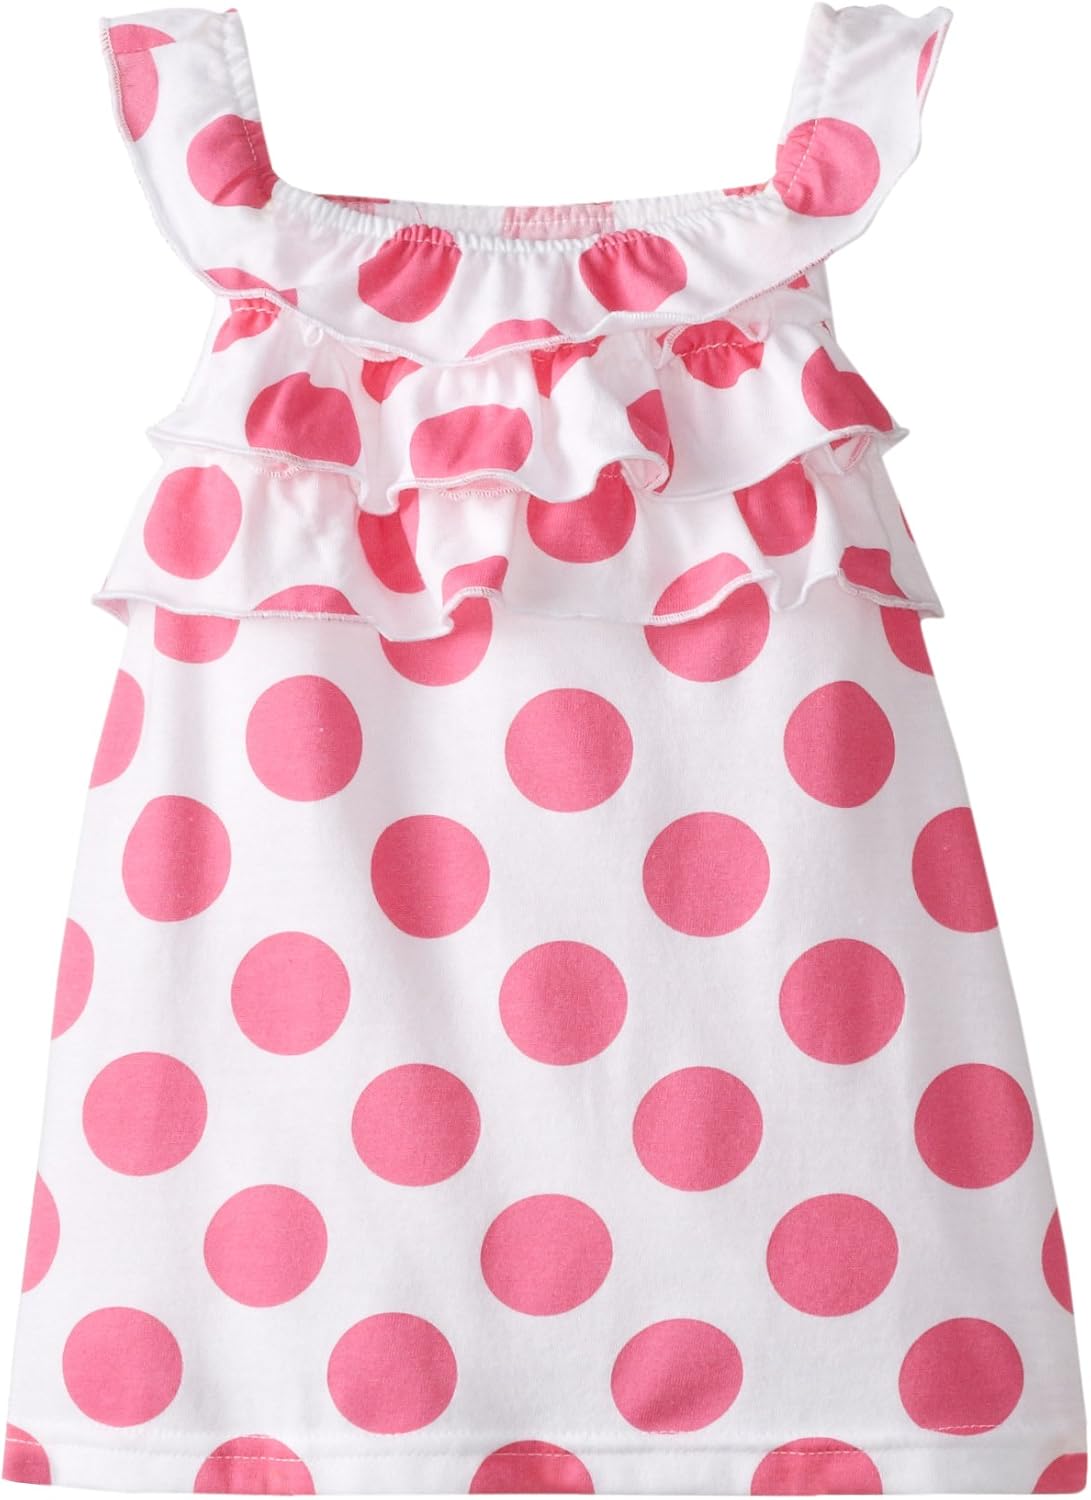
Gerber Graduates Little Girls' Top with Ruffles
Category: AMAZON FASHION
Gerber Graduates line of mix 'n match infant and toddler clothing incorporates functional, kid-friendly design that's practical and playful. With starsoft fabric technology, we've made it so easy to run in style, jump into softer fabrics, skipto less skrinkage and hop into playful colors. No hard-to-use buttons or zippers makes it oh-so easy for little ones to put on and take off themselves. Gerber makes the right clothes for today's kids.
Features: 60% Cotton, 40% Polyester | Imported | Button closure | Machine Wash | Easy-to-dress pullover neck design | Tag-free neck label | Cap sleeve design for comfort and play | Screen-print art | Available in infant sizes